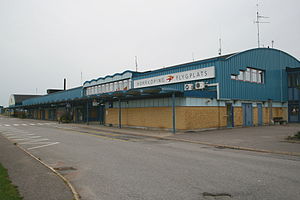
Norrköping Lufthavn
Norrköping Lufthavn, er en international lufthavn placeret 3 km øst for Norrköping, Östergötlands län i Sverige. I 2010 ekspederede den 115.660 passagerer.